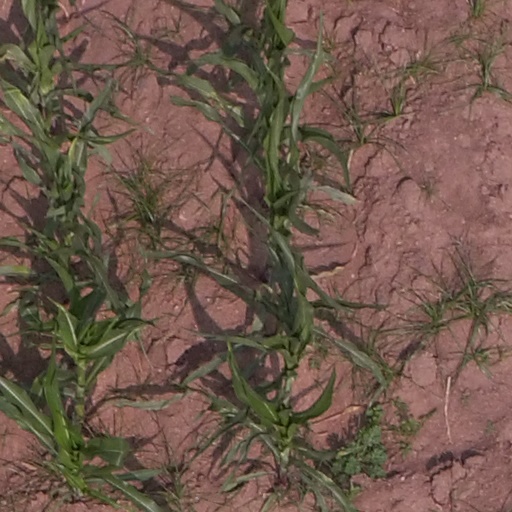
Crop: maize; corn